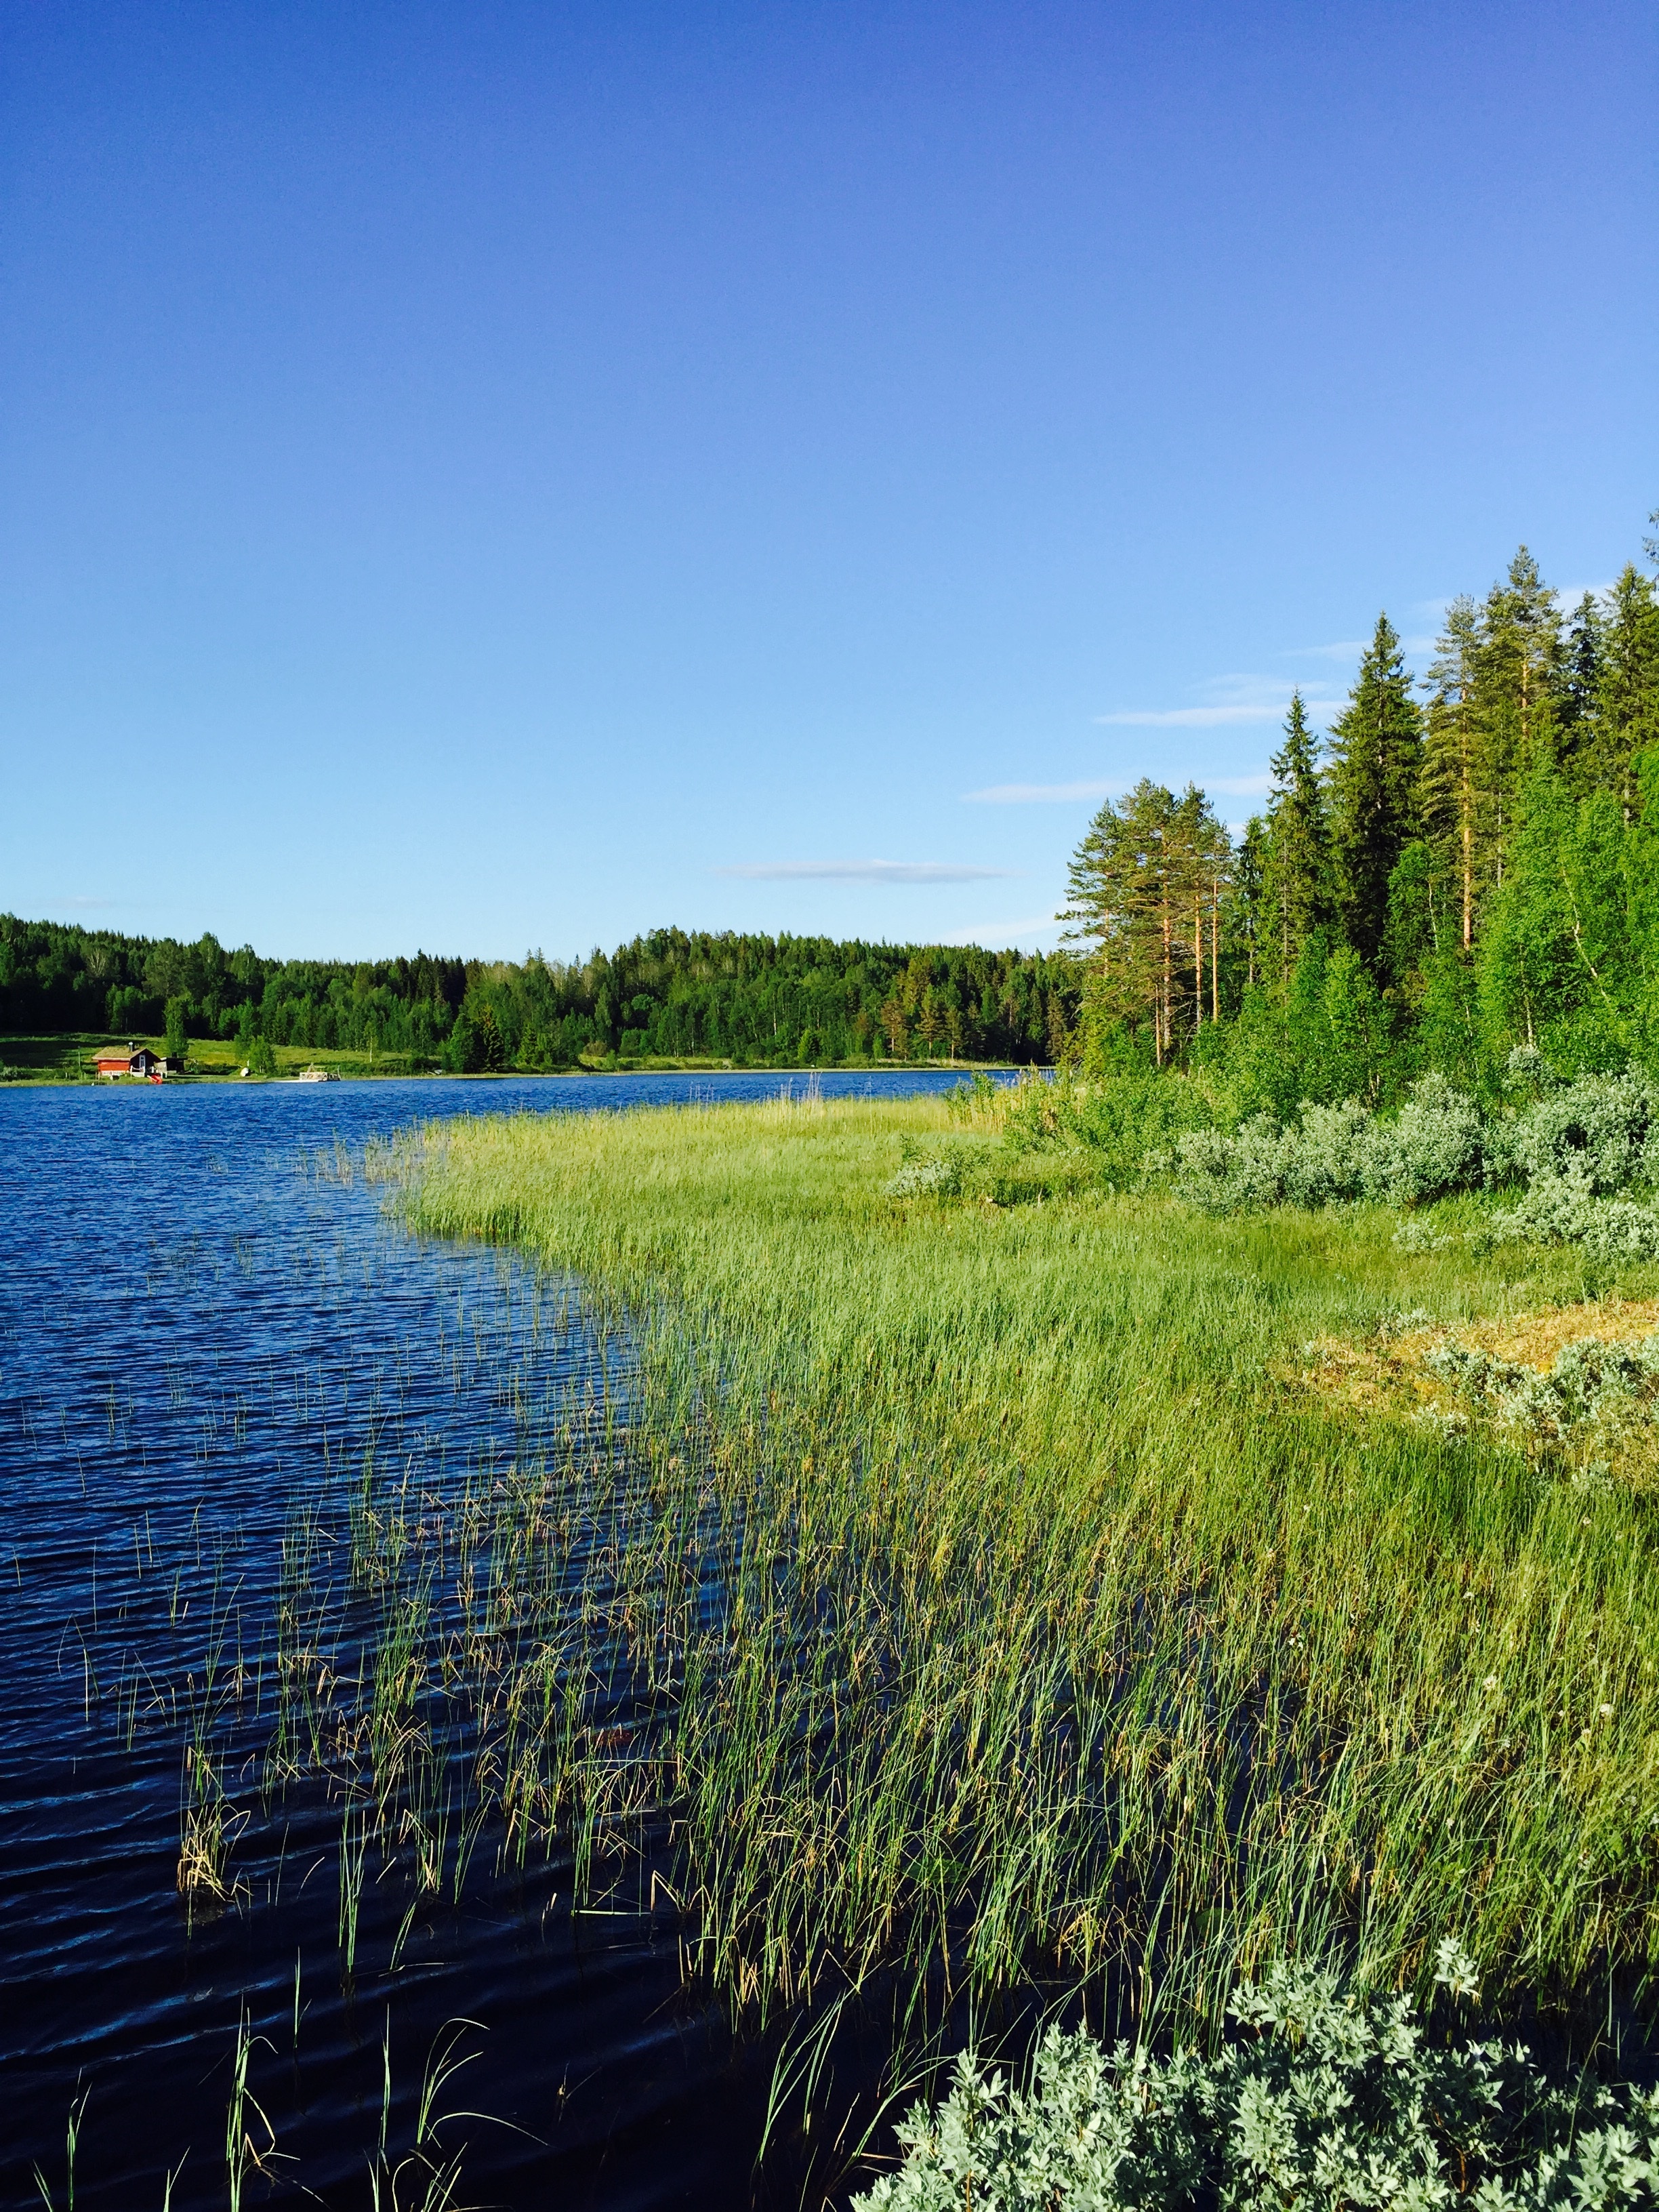
landscape, tree, water, nature, grass, marsh, wilderness, mountain, meadow, hill, lake, summer, reed, pond, reflection, reservoir, sweden, wetland, habitat, ecosystem, himmel, sky blue, rural area, natural environment, grass family